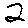
Label: 2